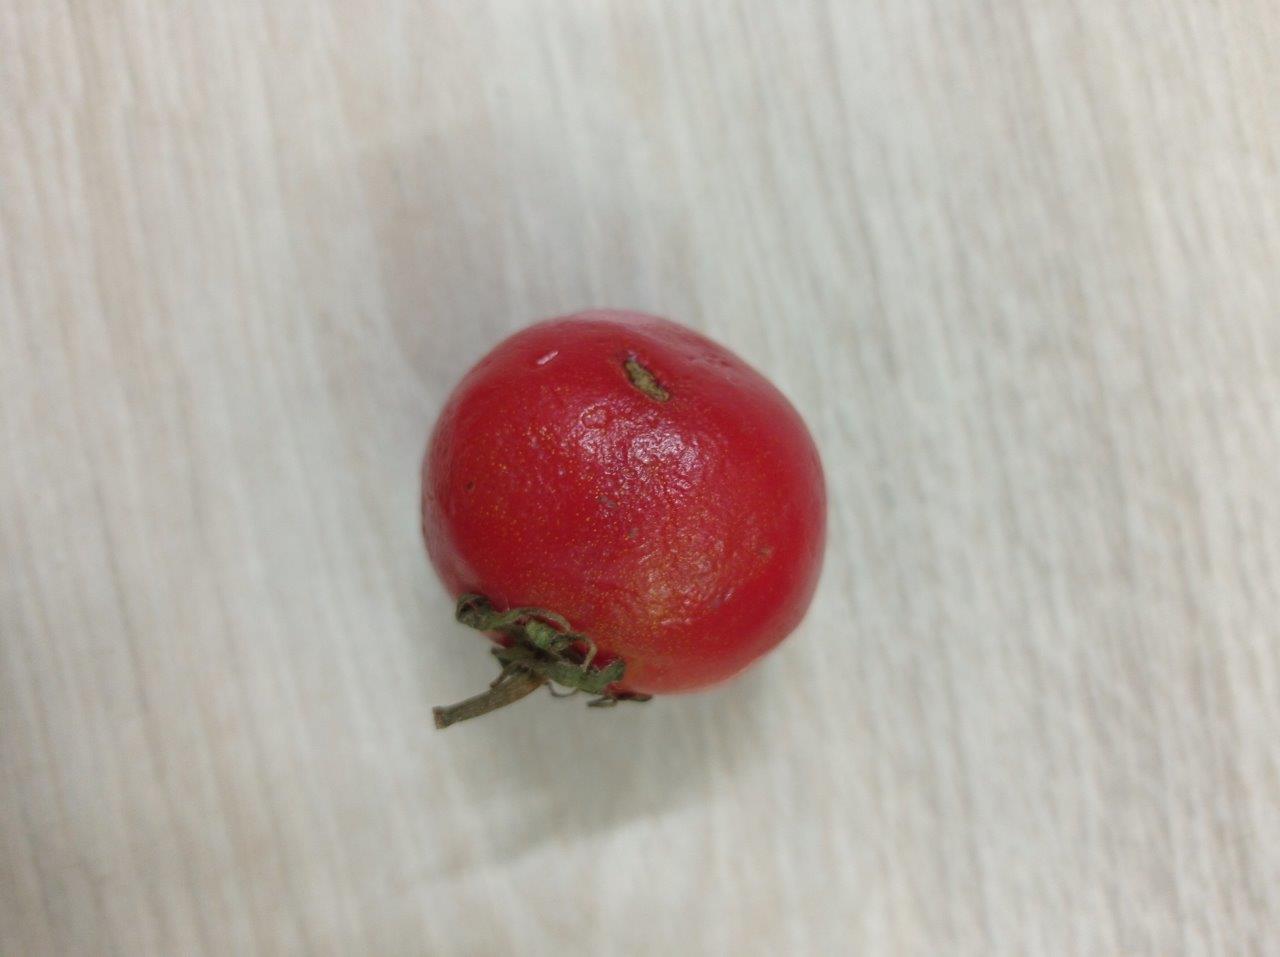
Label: Rotten